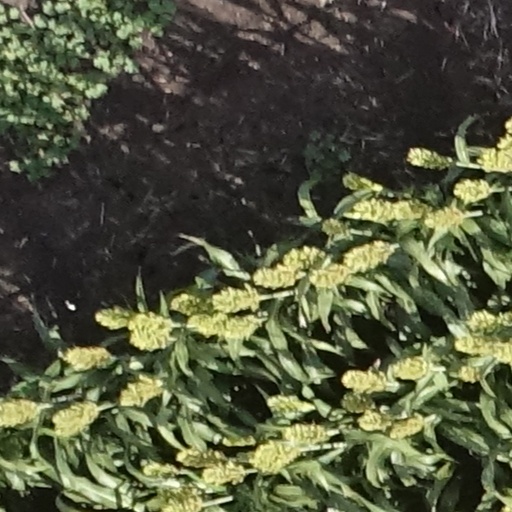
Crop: sorghum